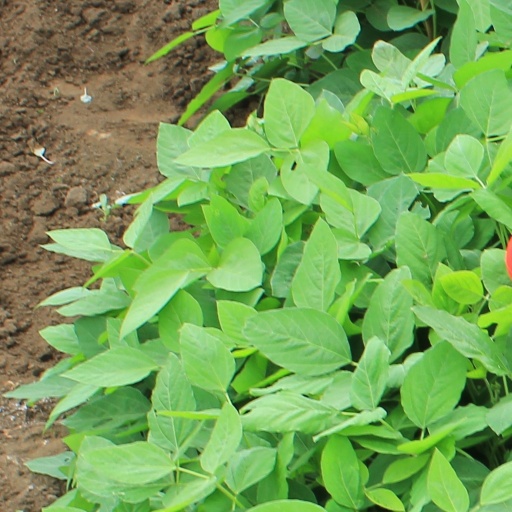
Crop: soybean